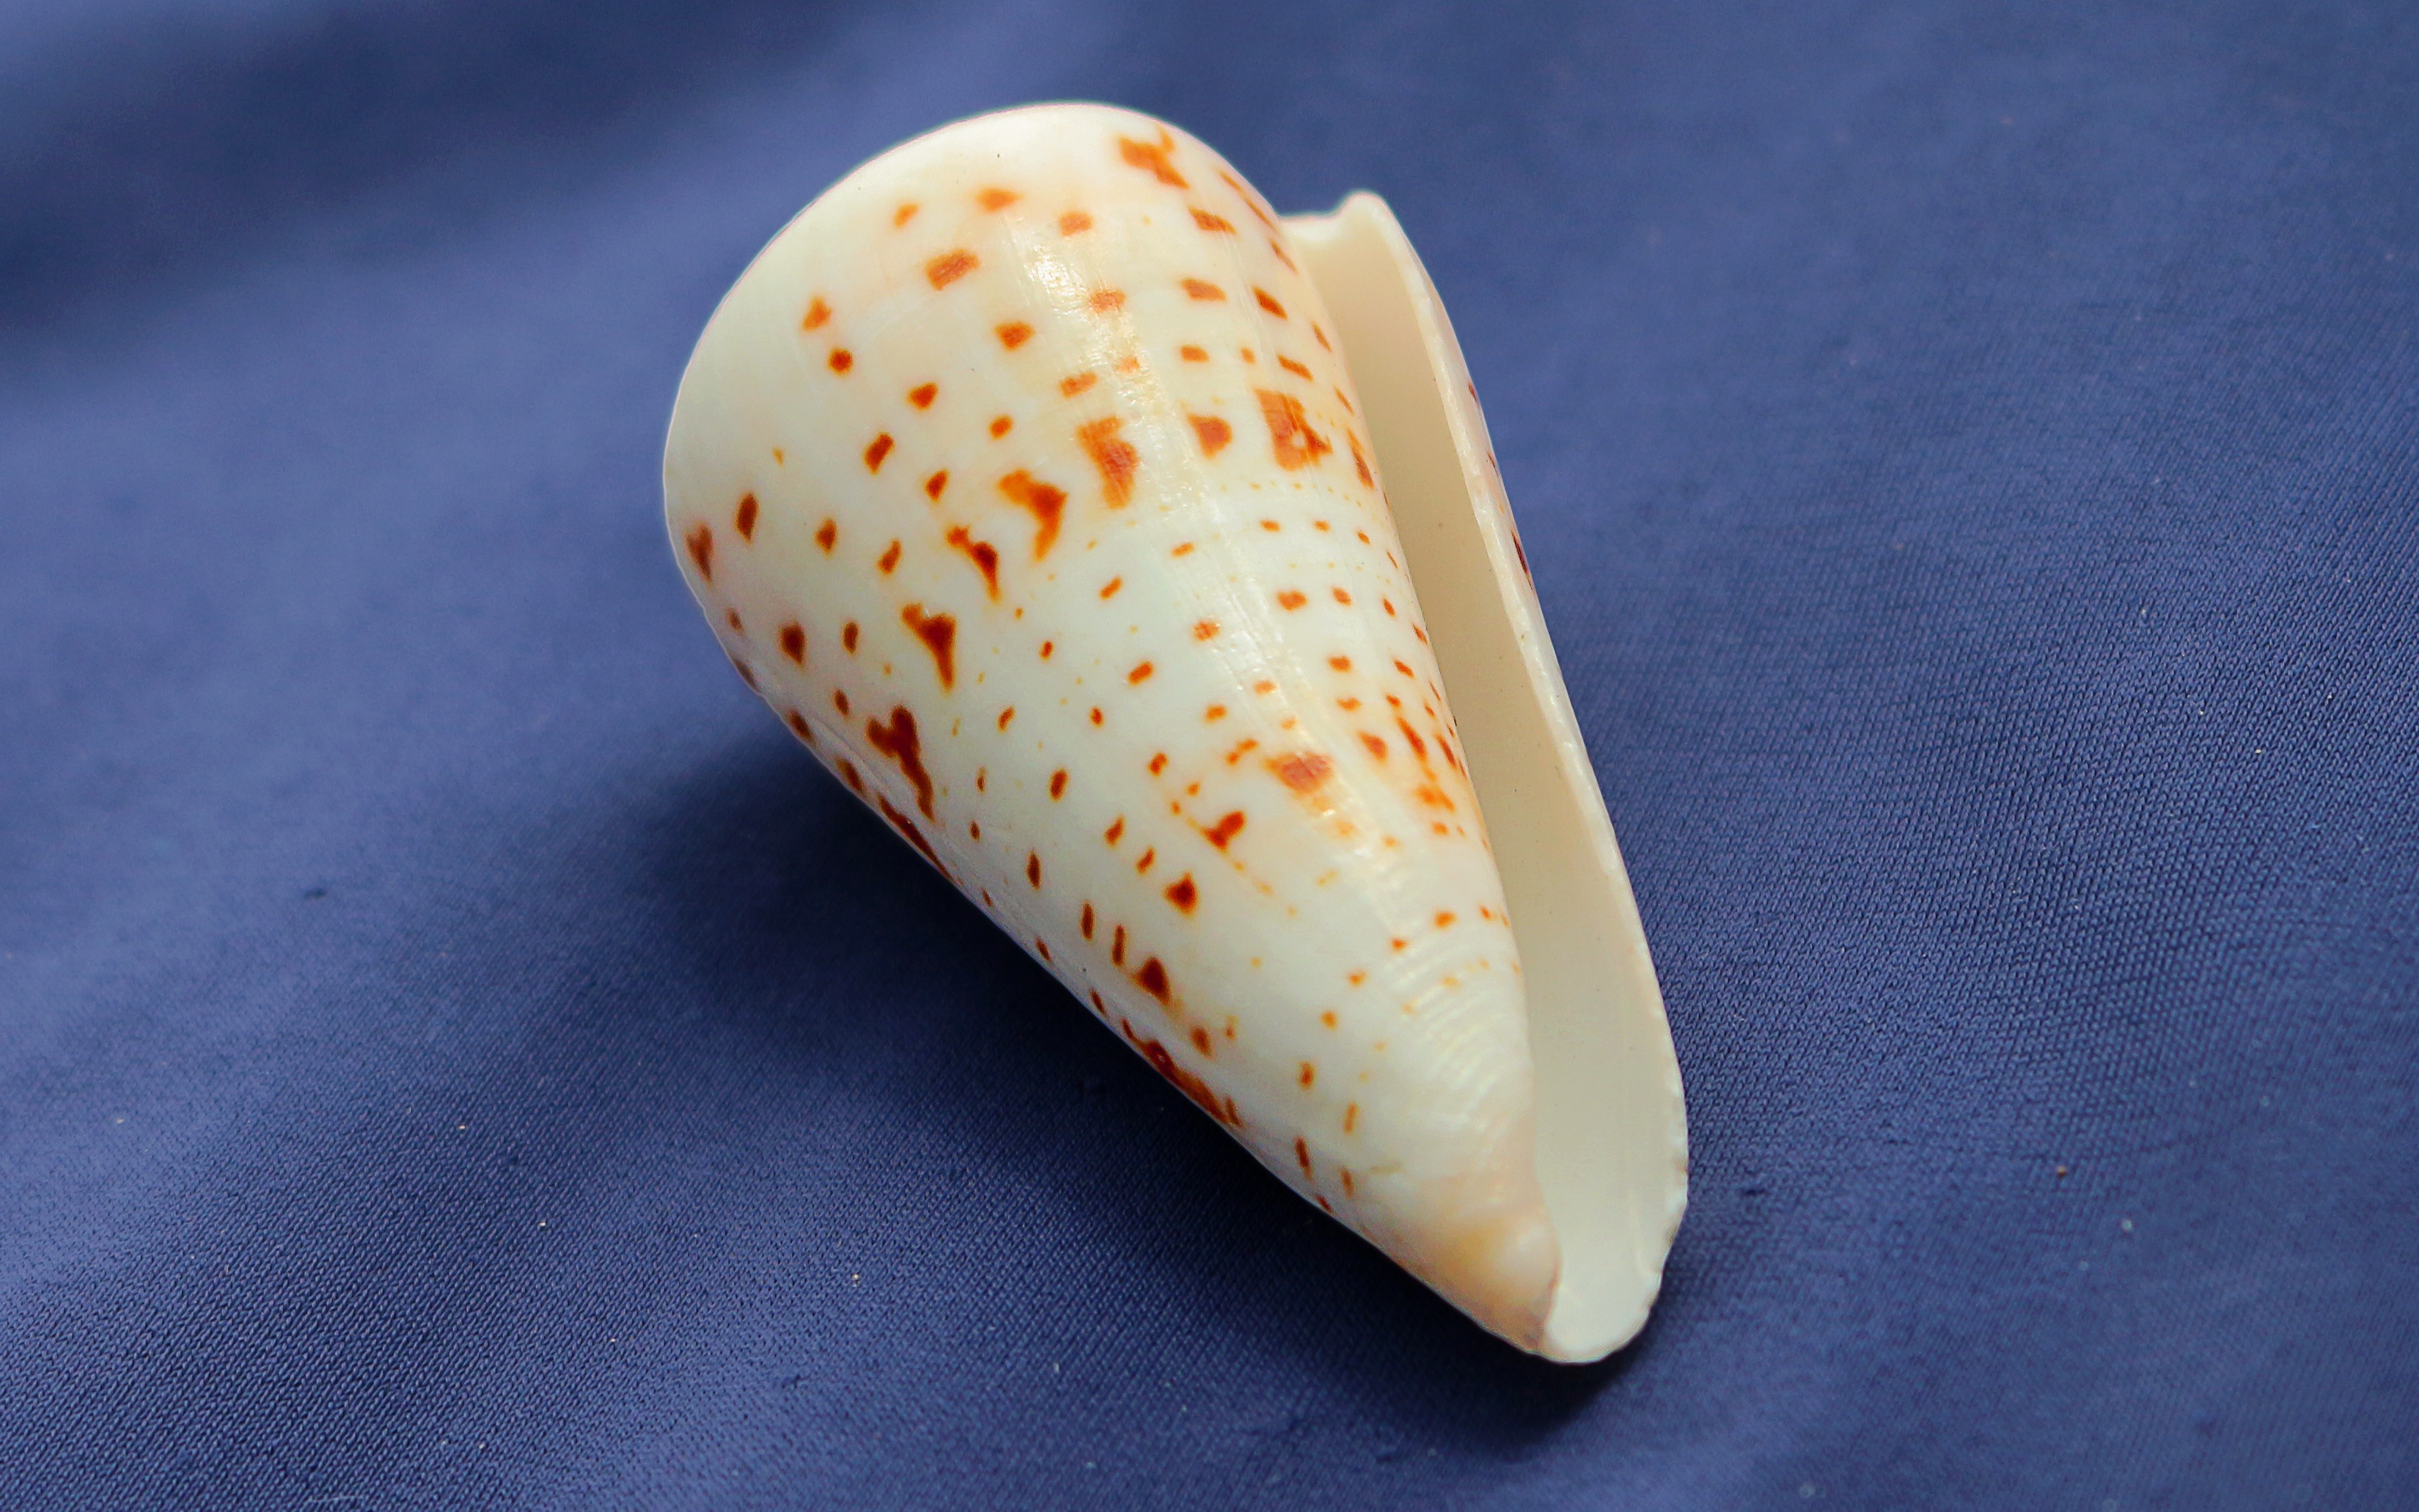
hand, sea, nature, food, produce, invertebrate, seashell, conch, snail, marine, tooth, macro photography, molluscum, marine animal, sea snail, conus spurius, alphabet cone